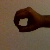
The image shows a hand gesture representing the number 0 in Indian Sign Language.